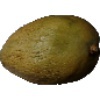
Label: Papaya 1